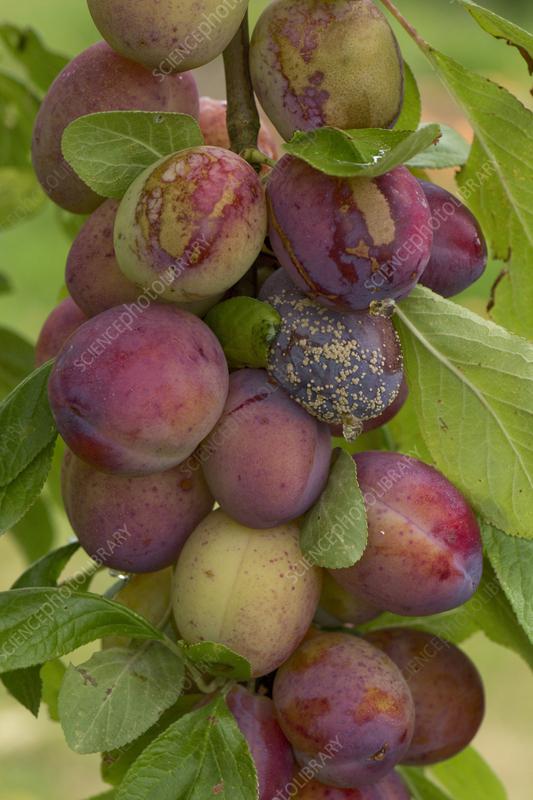
Plant: Plum
Disease: plum brown rot